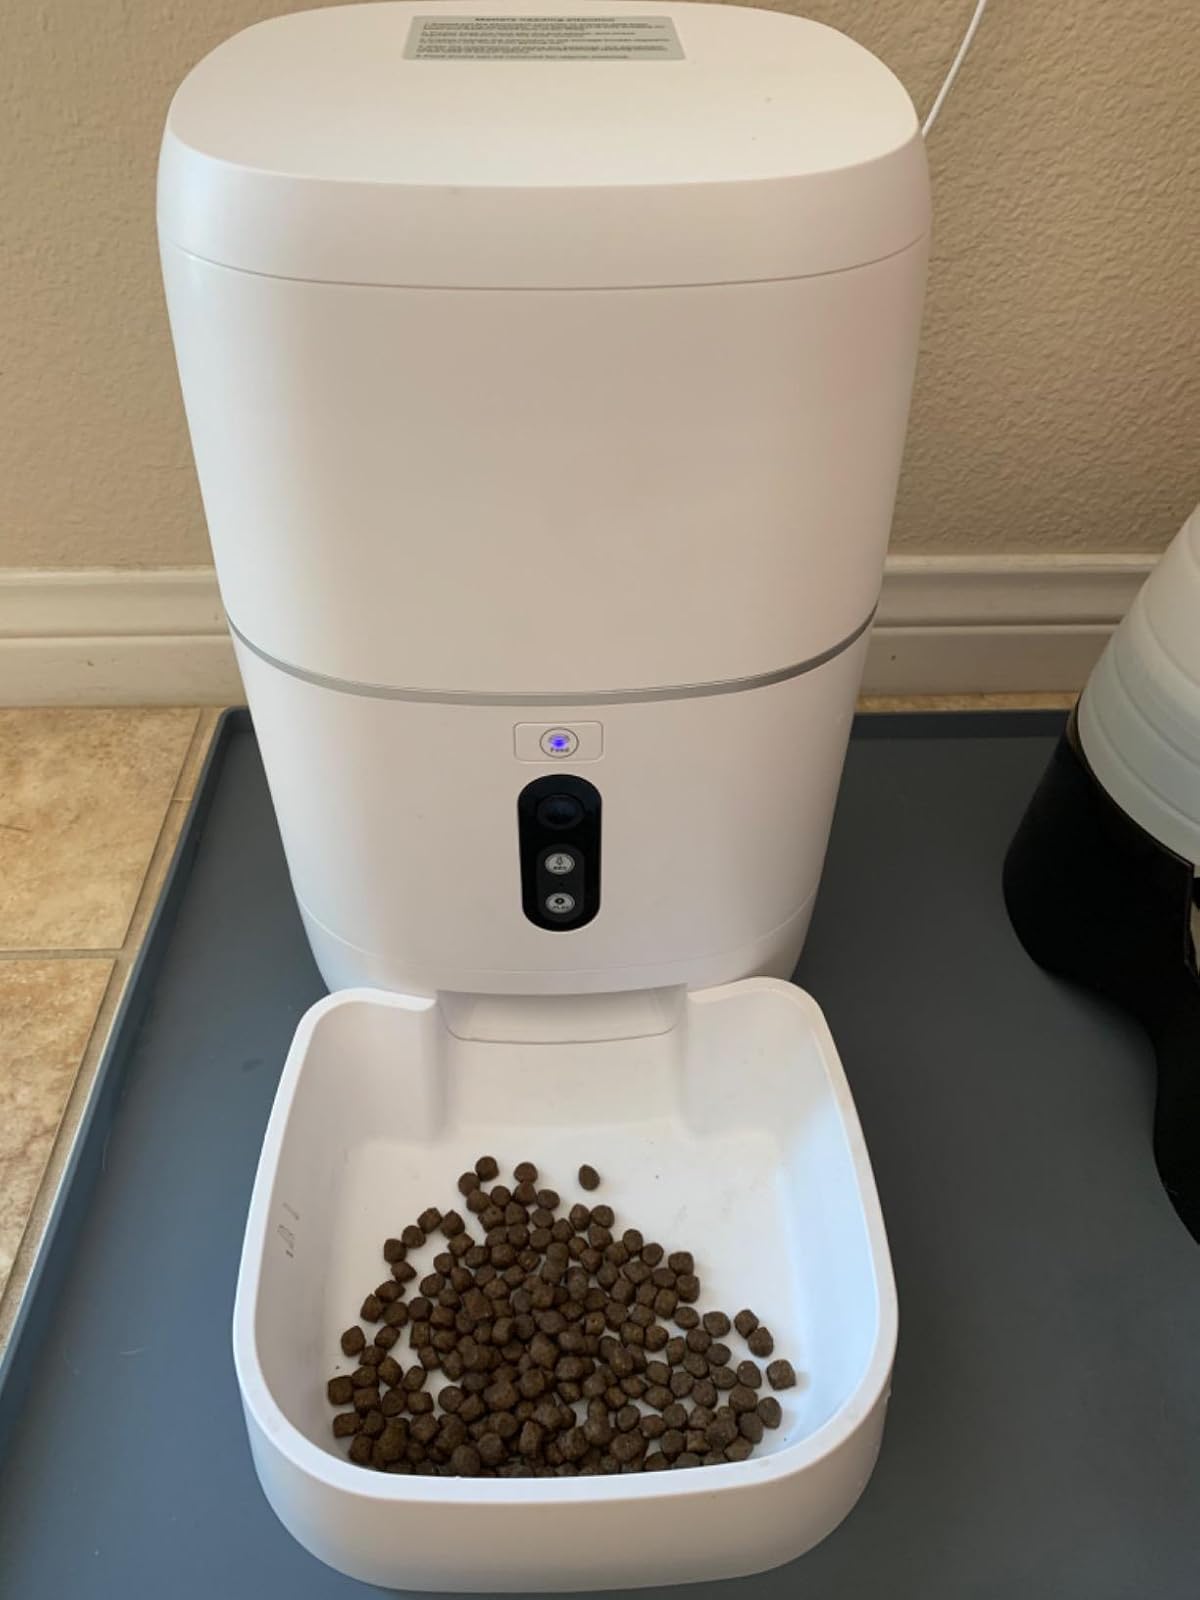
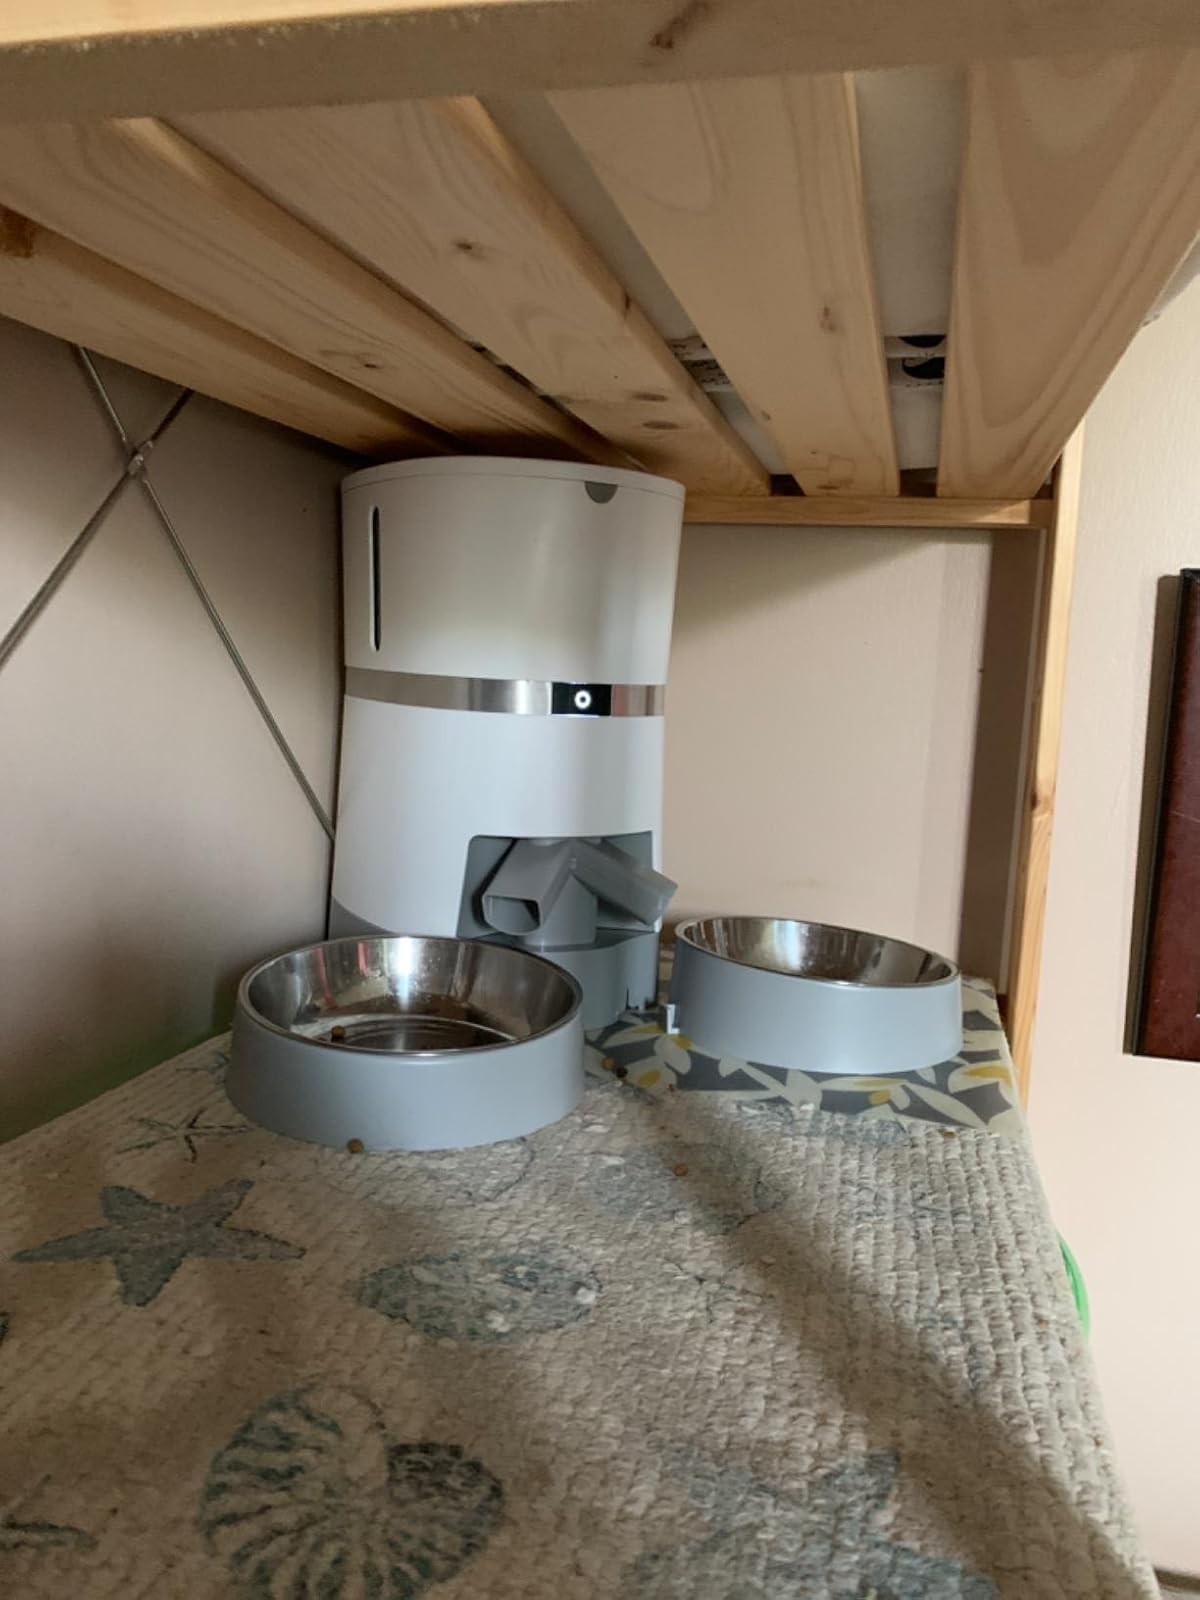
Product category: items_feeder
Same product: no